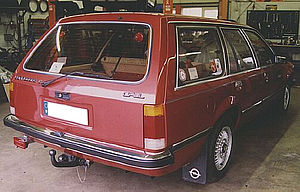
Opel Commodore / Commodore C (1978−1982)
Opel Commodore Voyage (1981−1982)
Opel Commodore var en personbilsmodel med sekscylindret rækkemotor fra bilfabrikanten Opel, som blev bygget i tre modelgenerationer mellem starten af 1967 og sommeren 1982.